Hong Kong 1 July marches

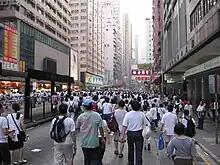
Hong Kongers dressed in white and walked out along Paterson Street.

The headline theme for 1 July 2004 march was "Striving For Universal Suffrage in '07 & '08 for the chief executive and Legislature respectively (爭取07, 08普選)." As the National People's Congress Standing Committee attempted to modify the Basic Law on 6 April 2004 to deny direct elections for the chief executive in 2007 and the Legislative Council in 2008. There was much criticism as to the slogan for the 2004 protest by some Beijing bureaucrats and pro-Beijing political parties. The phrase "Return power to the people" was particularly inflammatory, because it implied that power was taken away from the people, according to pro-Beijing parties. Some pro-democracy political leaders such as Lau Chin-shek had considered changing the phrase, but many criticised this move as it was seen to be satisfying Beijing. The organisers kept the phrase.